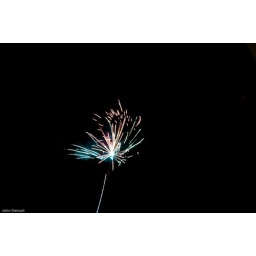
Fireworks viewed from our bedroom window in Kintore